Dick Turpin

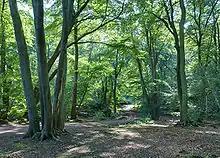
Epping Forest was a regular haunt of the Essex Gang.

The gang lived in or around London. For a time Turpin stayed at Whitechapel, before moving to Millbank. On 4 February 1735 he met John Fielder, Samuel Gregory, Joseph Rose, and John Wheeler, at an inn along The Broadway in London. They planned to rob the house of Joseph Lawrence, a farmer at Earlsbury Farm in Edgware. Late that afternoon, after stopping twice along the way for food and drink, they captured a shepherd boy and burst into the house, armed with pistols. They bound the two maidservants, and brutally attacked the 70-year-old farmer. They pulled his breeches around his ankles, and dragged him around the house, but Lawrence refused to reveal the whereabouts of his money. Turpin beat Lawrence's bare buttocks with his pistols, badly bruising him, and other members of the gang beat him around the head with their pistols. They emptied a kettle of water over his head, forced him to sit bare-buttocked on the fire, and pulled him around the house by his nose, and hair. Gregory took one of the maidservants upstairs and raped her. For their trouble, the gang escaped with a haul of less than .